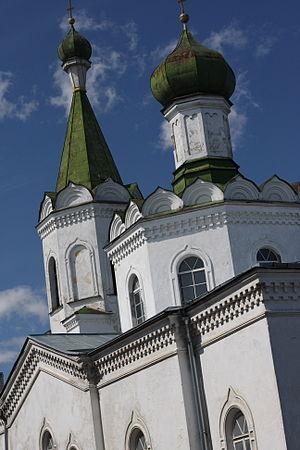
Cet article donne une liste d'églises en Estonie.